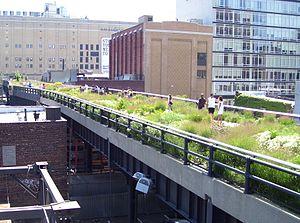
""High Line"" de Manhattan, Espace vert urbain linéaire (2,3 km), ""suspendu"", dans la ville de New York City (West 20th Street, en regardant dans la direction du su du centre-ville)
Le New York City Department of Parks and Recreation est le service municipal de la ville de New York chargé de l'entretien des espaces verts. L'organisme a également pour vocation de maintenir la diversité écologique, et de mettre en place des divertissements publics disponibles pour les habitants. La superficie totale de espaces entretenus par l'organisme est de 113 km², répartis sur 5 000 parcs, terrains de jeu, et divertissements dans les cinq arrondissements de la ville. Le plus grand parc géré par le New York City Department of Parks and Recreation est le Pelham Bay Park, situé dans le nord du Bronx. Central Park, Prospect Park, Van Cortlandt Park ou encore Flushing Meadows en dépendent également.
La High Line connue aussi sous le nom de High Line Park est un parc linéaire urbain suspendu de l'arrondissement de Manhattan à New York, aménagé sur une portion désaffectée des anciennes voies ferrées aériennes du Lower West Side. Inspirée de la Coulée verte René-Dumont, parc linéaire de 4,8 kilomètres du 12ᵉ arrondissement de Paris, en France créé en 1993, la High Line a été redessinée et plantée en voie verte et parc de sentier ferroviaire.